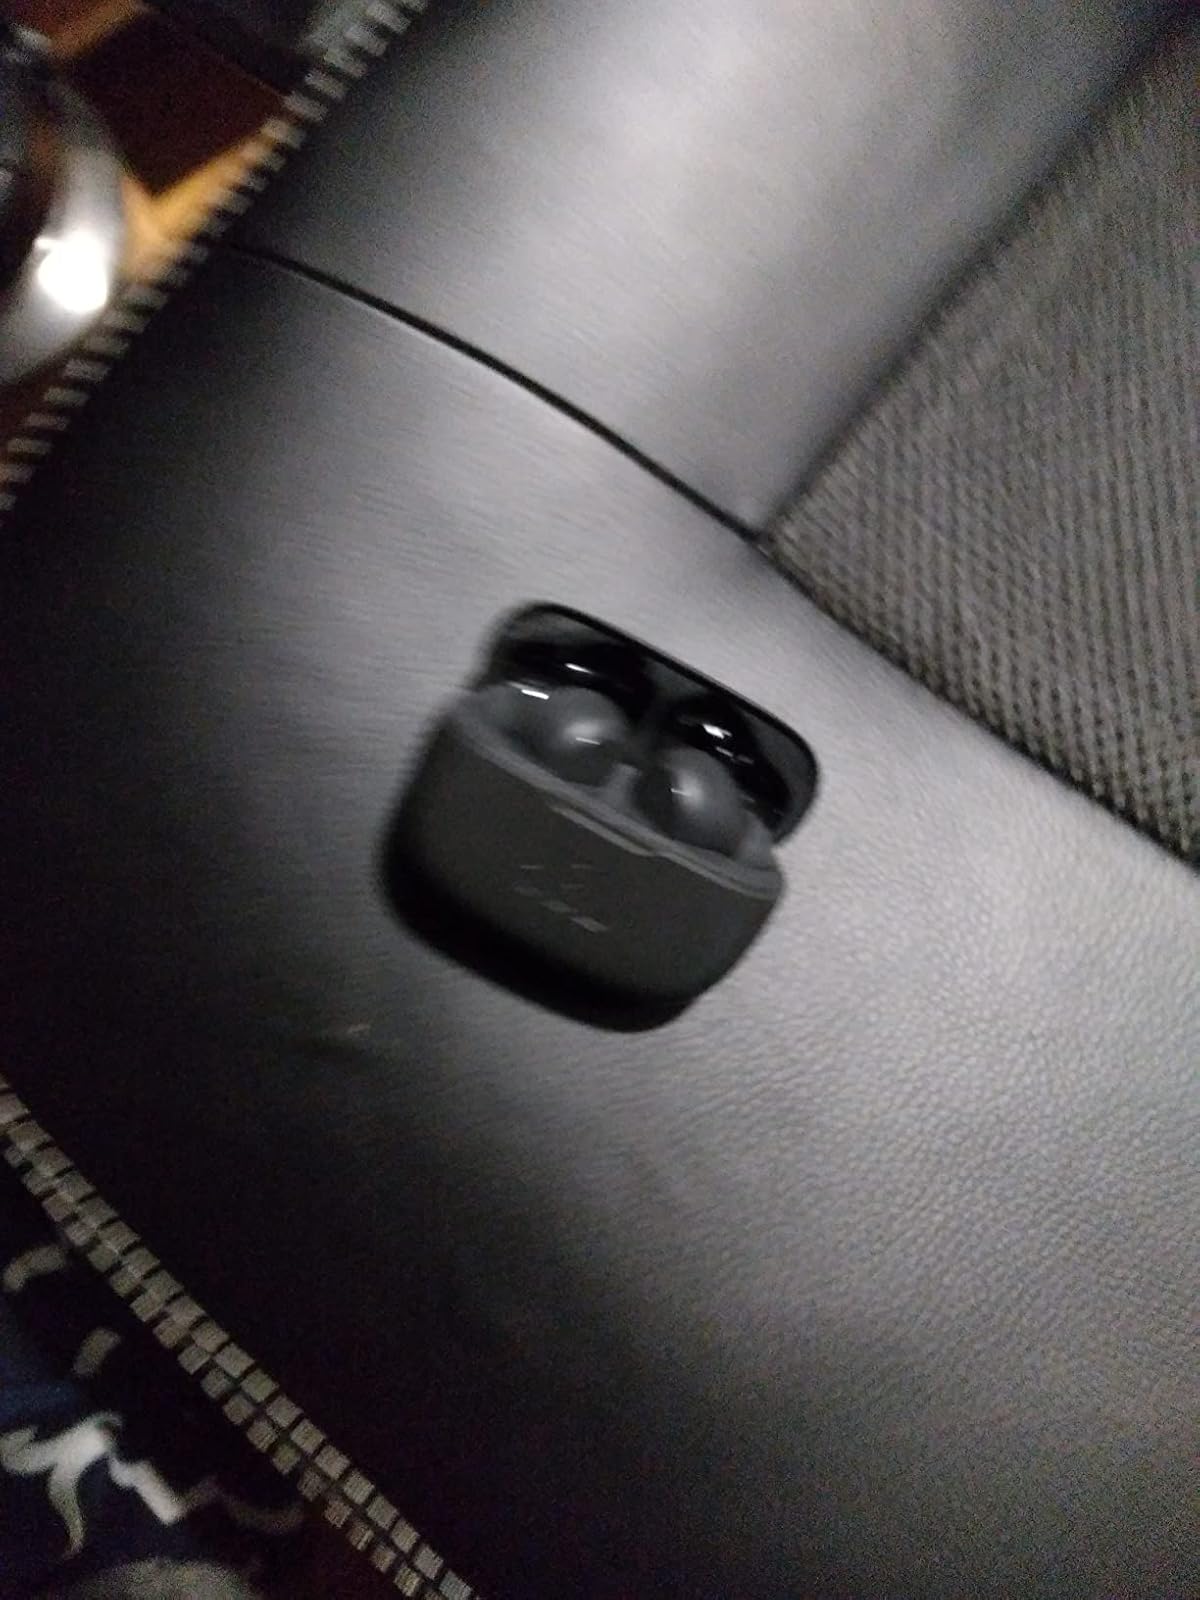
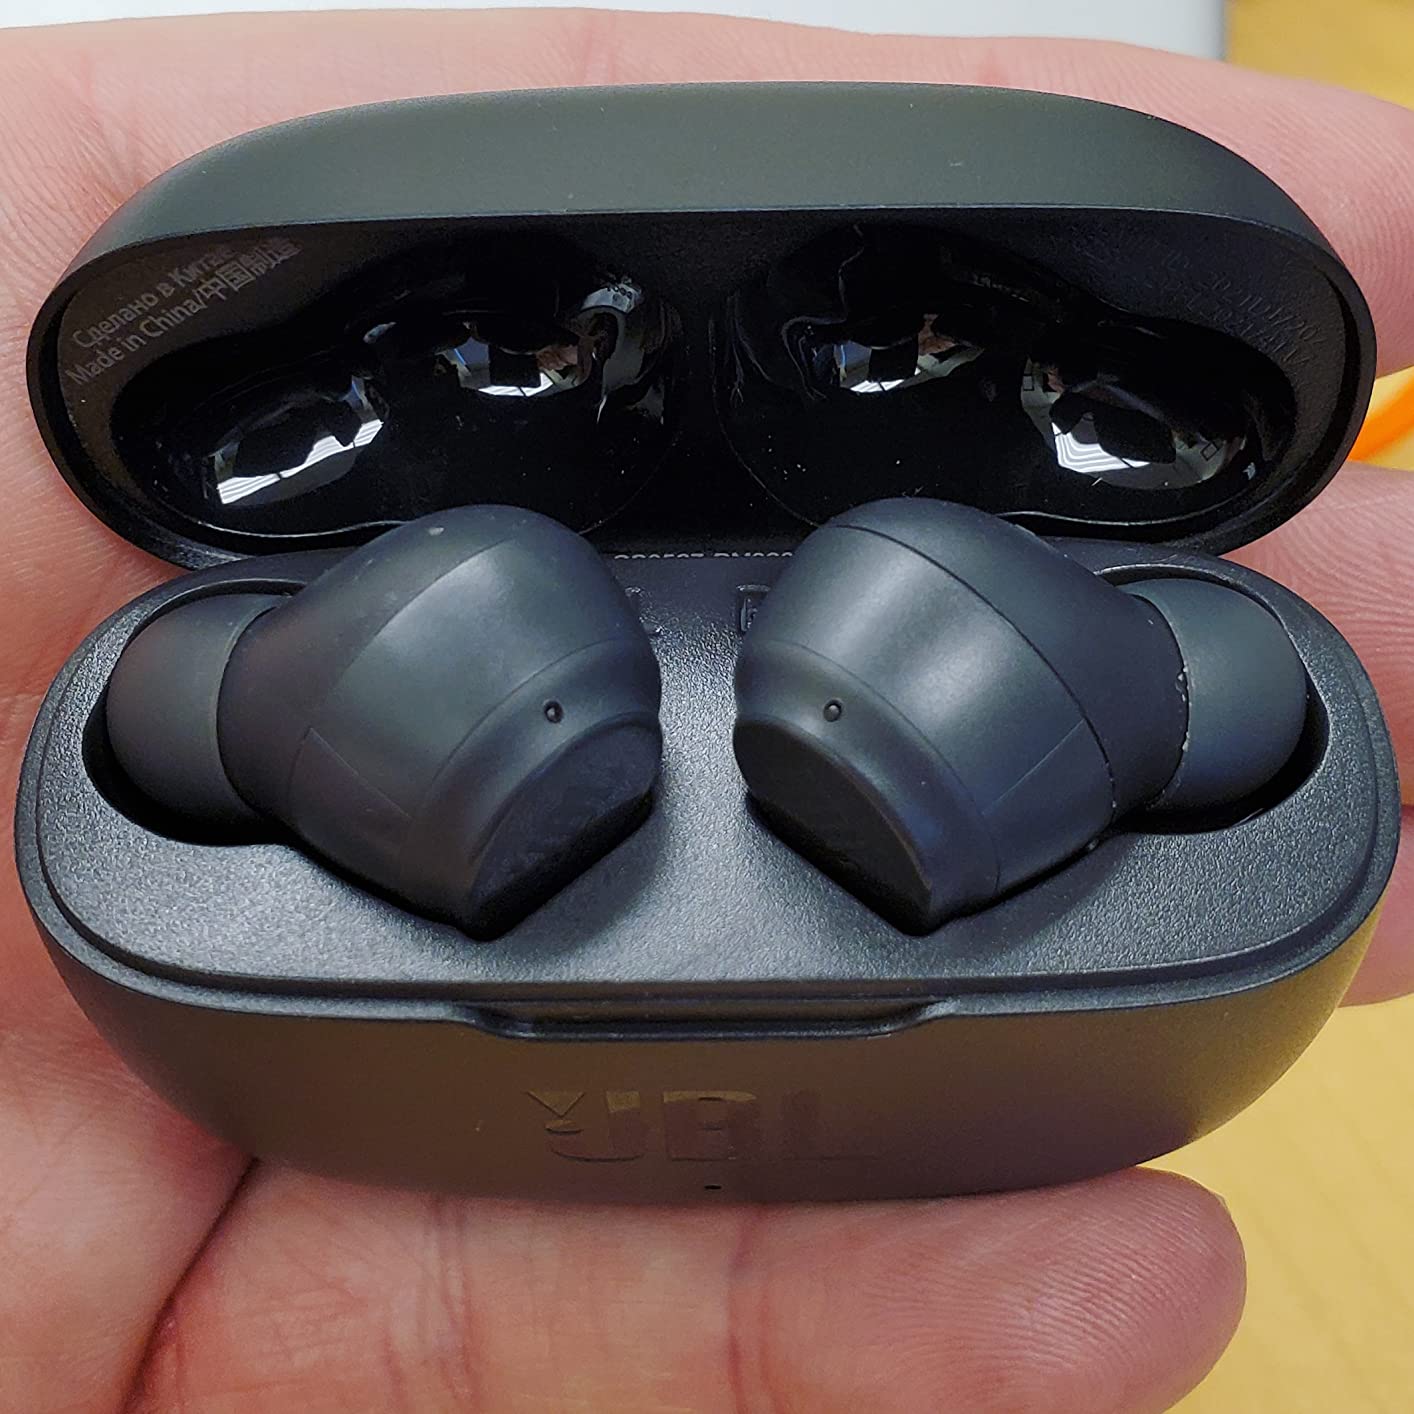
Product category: earbuds
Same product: yes